CSR SDD7

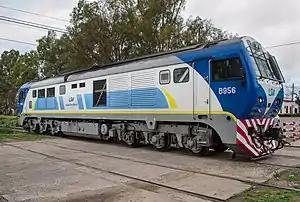
A Trenes Argentinos CSR SDD7 on the San Martín Line

The CSR SDD7 is a 2,249 hp diesel-electric locomotive manufactured by CSR Corporation Limited from 2013 onwards for use in Argentina by Trenes Argentinos, a subsidiary of Ferrocarriles Argentinos S.E. On the San Martín Line in Buenos Aires Province, 24 of these locomotives are used, making up the entire rolling stock of the commuter rail line.